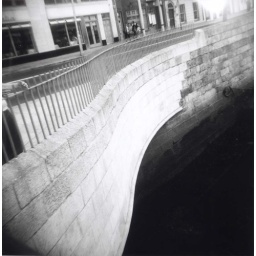
a bridge over the river liffey.